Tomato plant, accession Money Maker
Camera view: tilt-top (135 deg); turntable rotation: 330 degrees
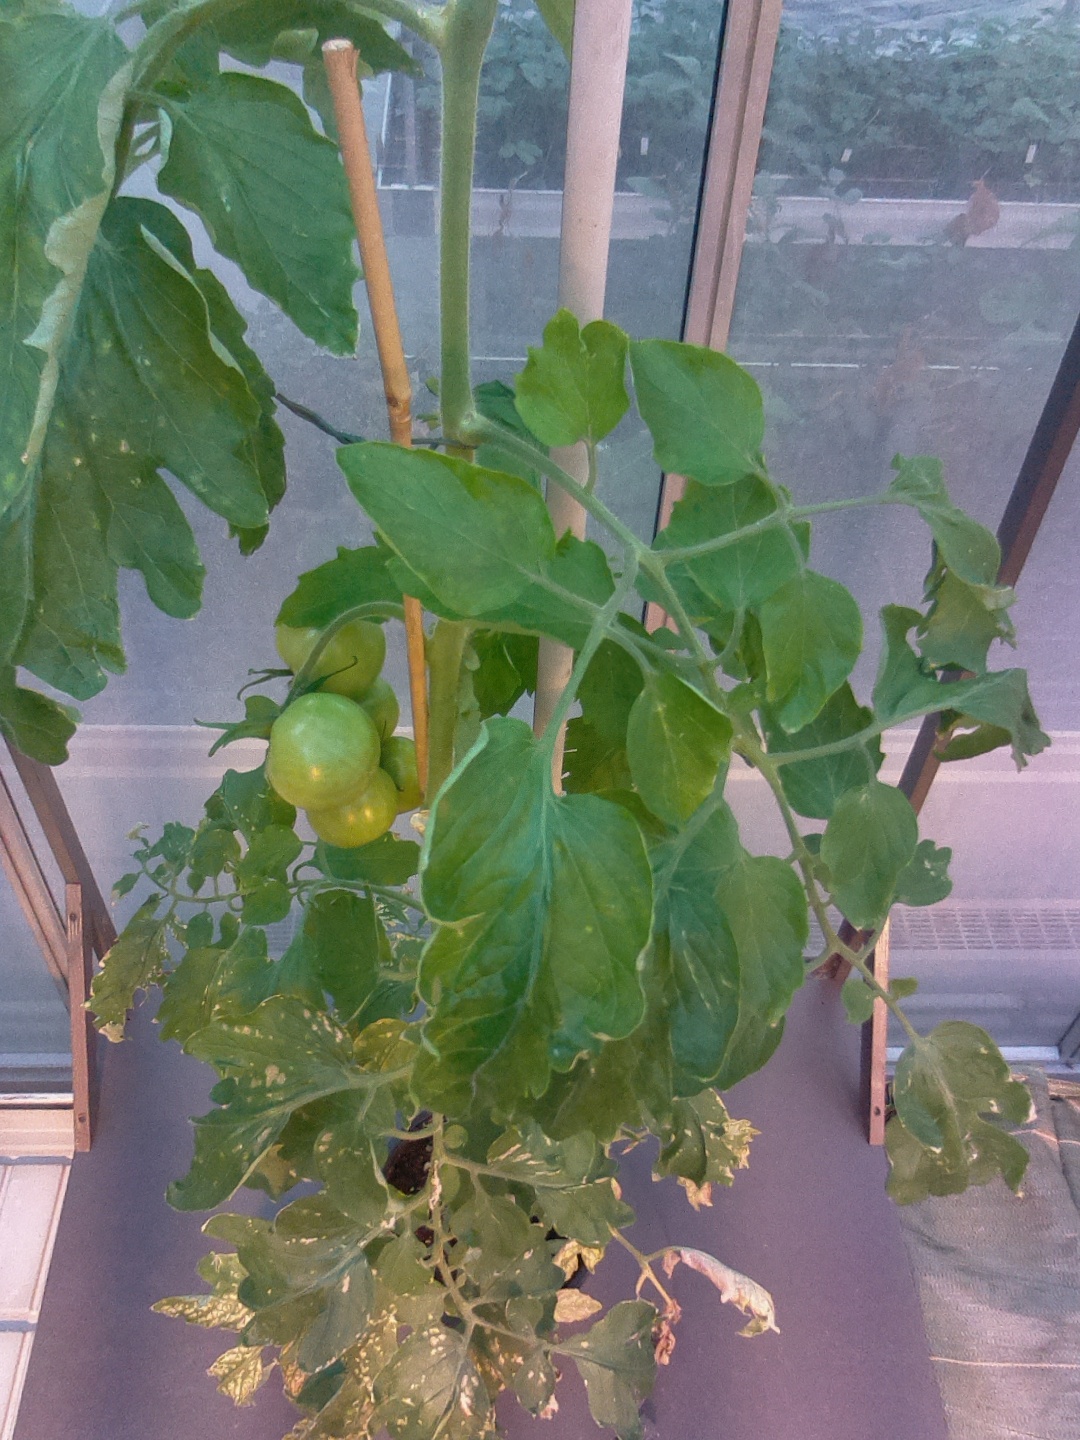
BBCH growth stage 75: 50%-60% of final fruit size